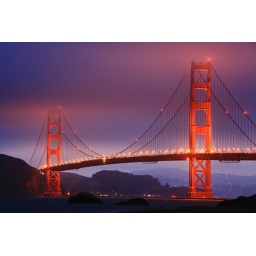
Dusk and mist paint the colors over golden gate bridge